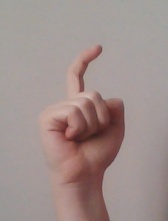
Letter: ra